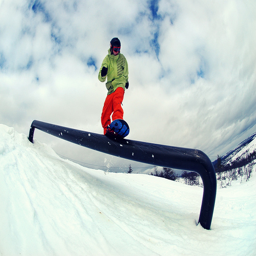
A person riding a snow board on top of metal rail.
A snowboarder performs a trick on a snowy hill.
A woman that is on a snowboard on a rail.
The snowboarder is trying his trick on the rail.
A person riding down a pole on their snowboard.